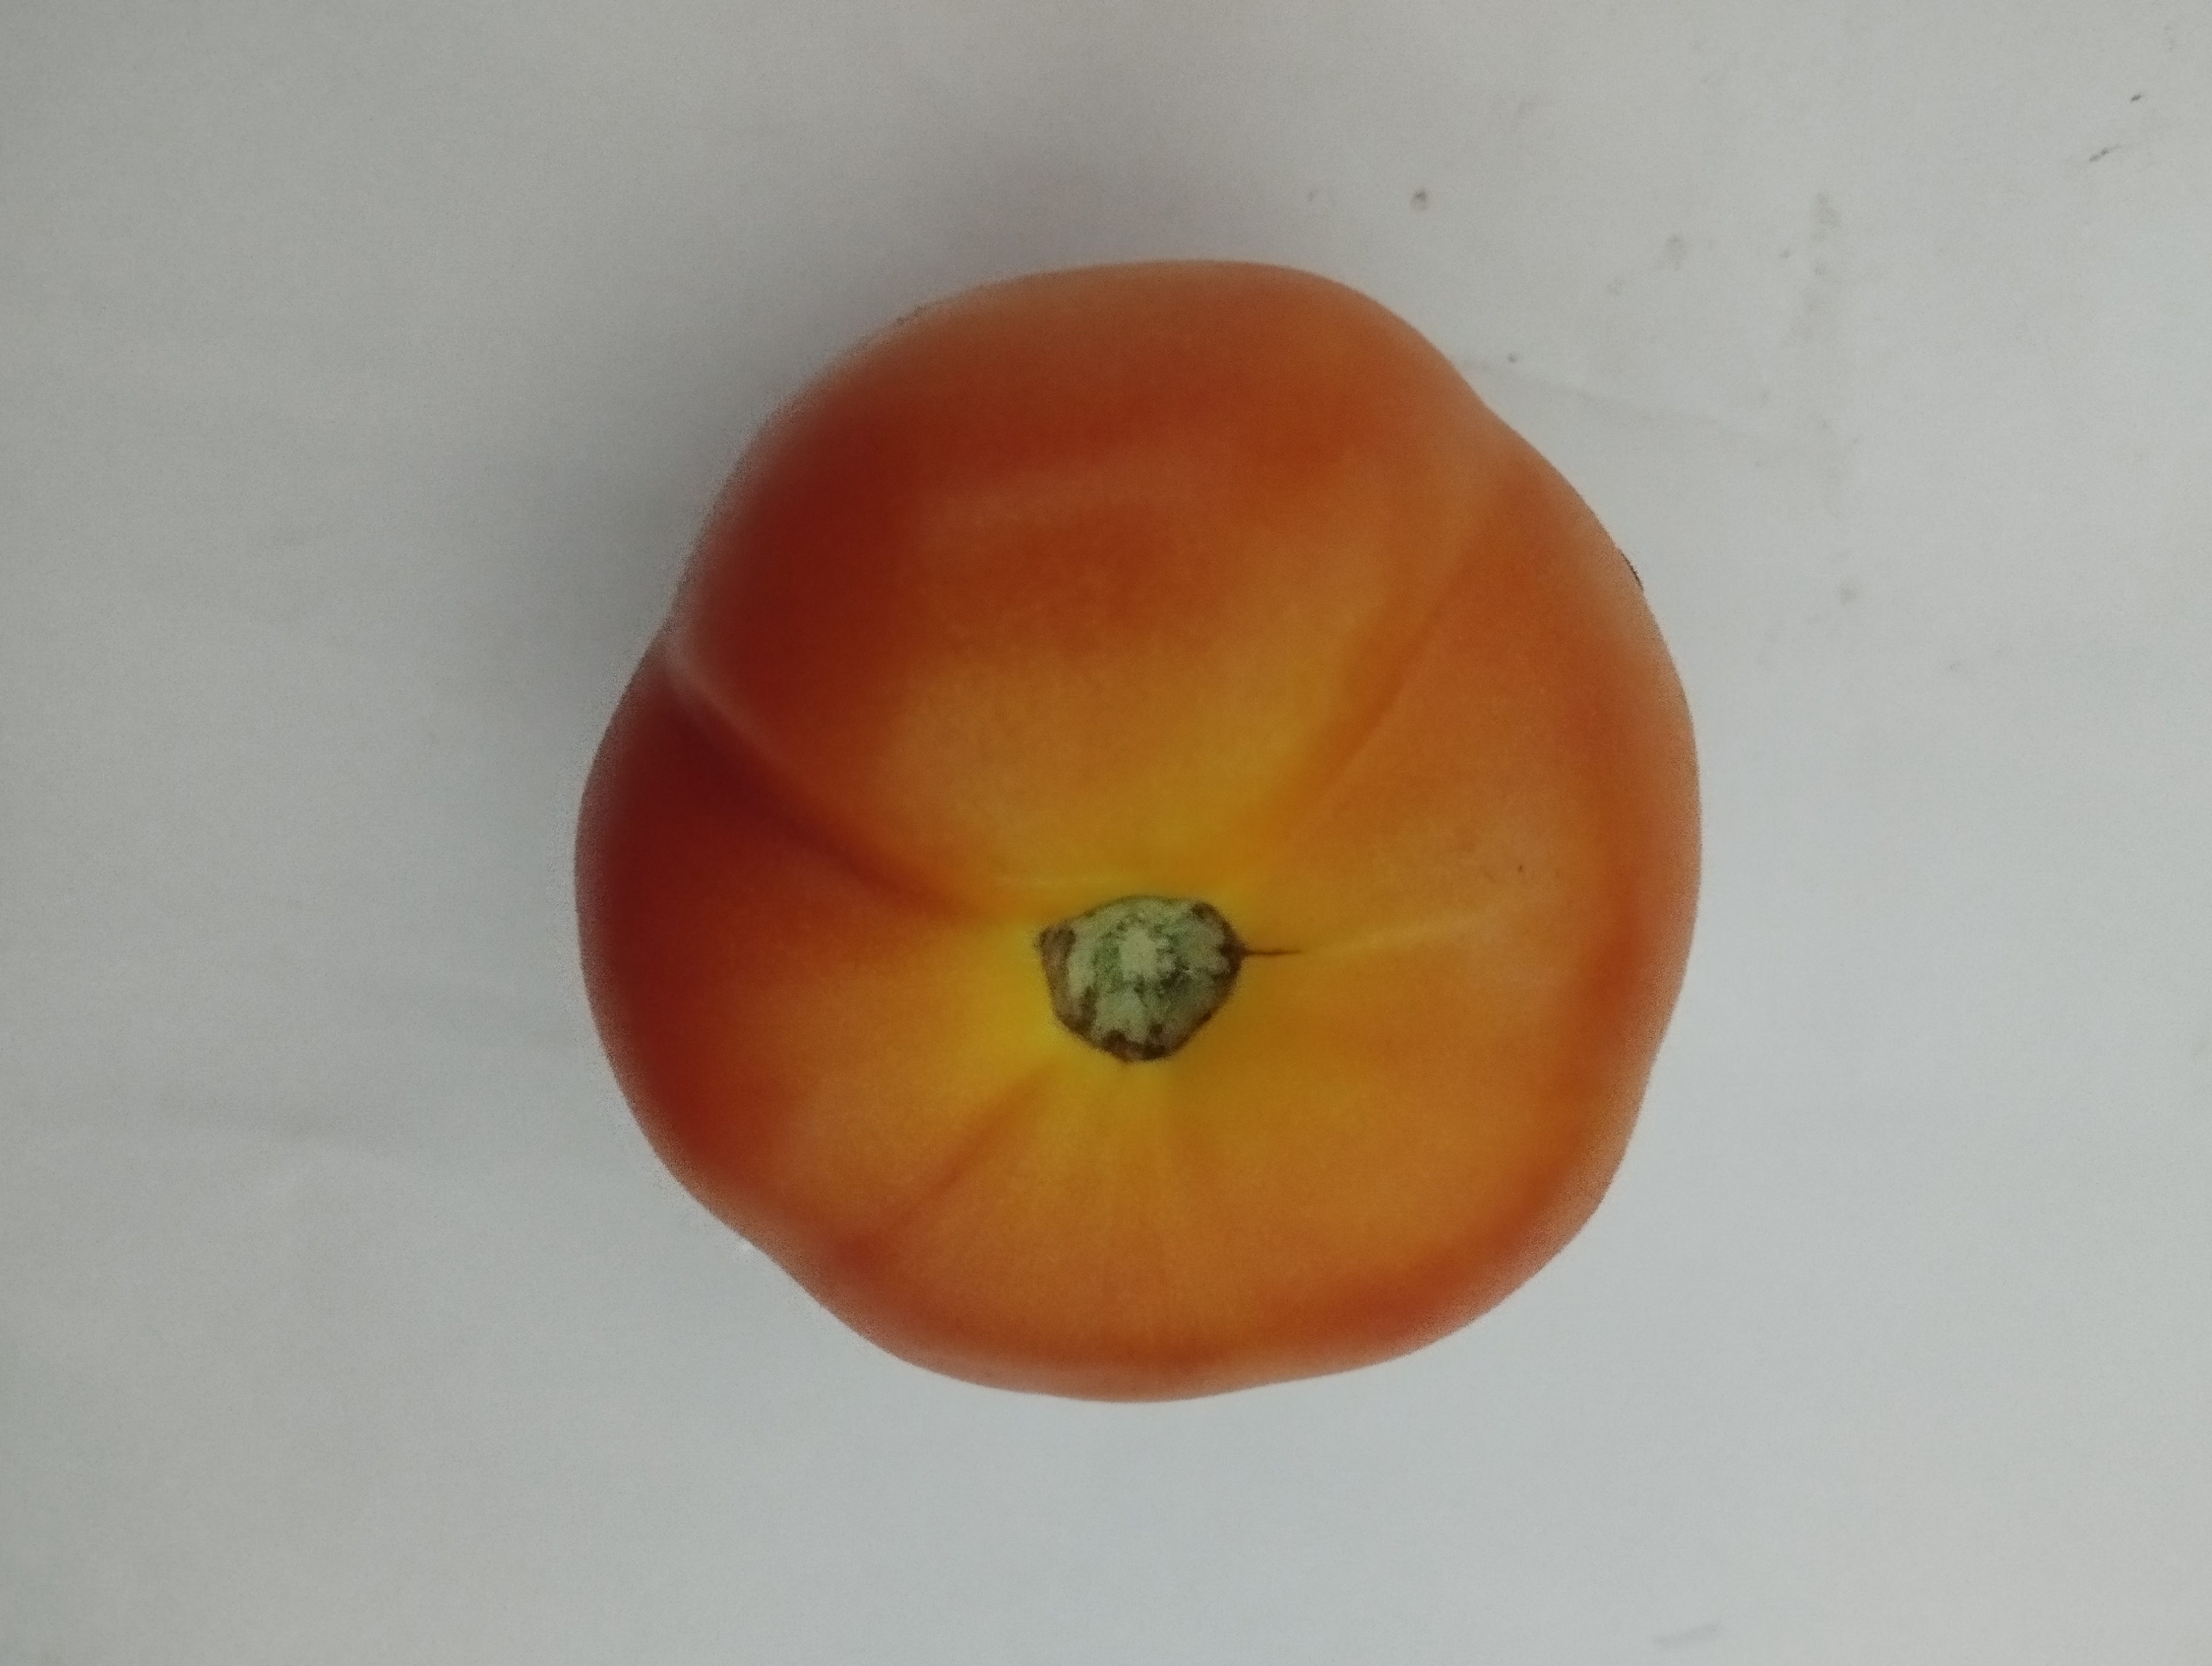
Label: Solanum Iycopersicum